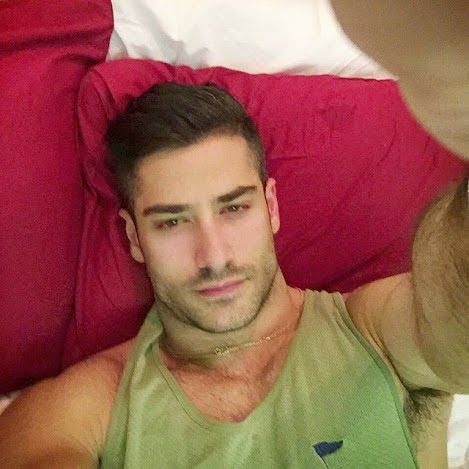
Gender: men